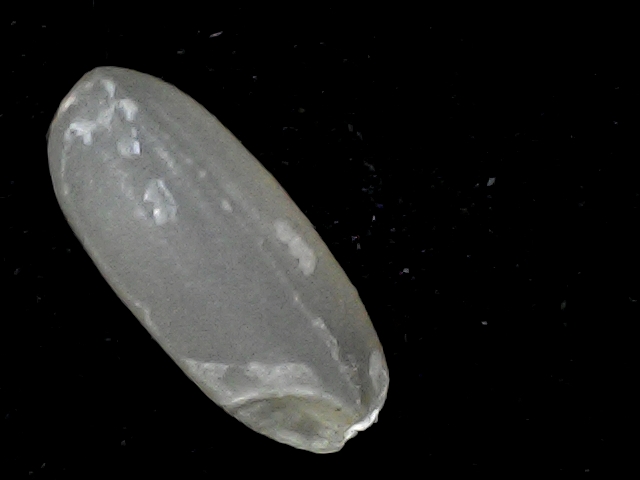
Rice variety: BR22